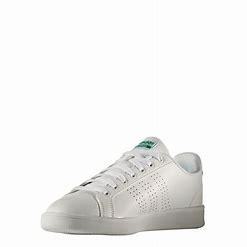
Brand: adidas
Model: neo Adidas NEO Advantage